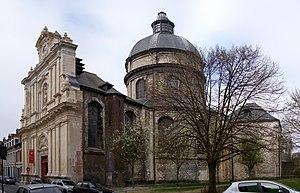
L'église Sainte-Marie-Madeleine de Lille (Nord), désaffectée au culte et transformée en lieu d'expositions.
L'église Sainte-Marie-Madeleine est une église située dans le quartier du Vieux-Lille, à Lille. Surnommée « la grosse Madeleine » à cause de sa silhouette trapue et de son dôme baroque. Elle a été classée Monument historique en octobre 1965. Elle est désaffectée au culte depuis 1989 et a été transformée en lieu d'expositions. En 1991, c'est l'ancienne chapelle des Carmes déchaussés qui est devenue l'église paroissiale Sainte-Marie-Madeleine.
Cet article recense les monuments historiques de Lille, en France.